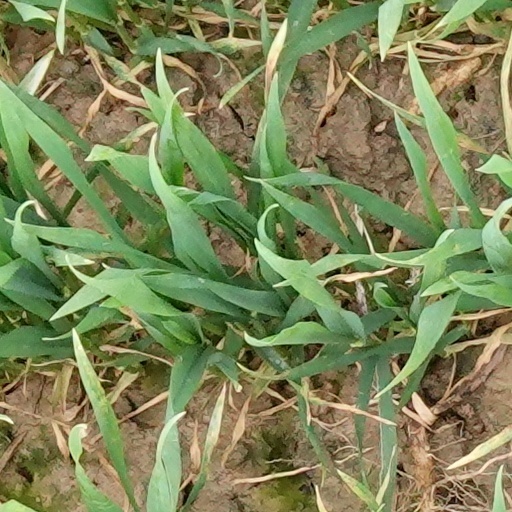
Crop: wheat